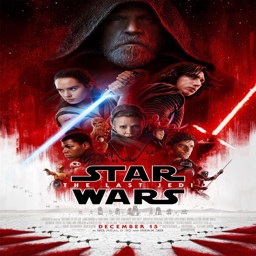
extra large movie poster image